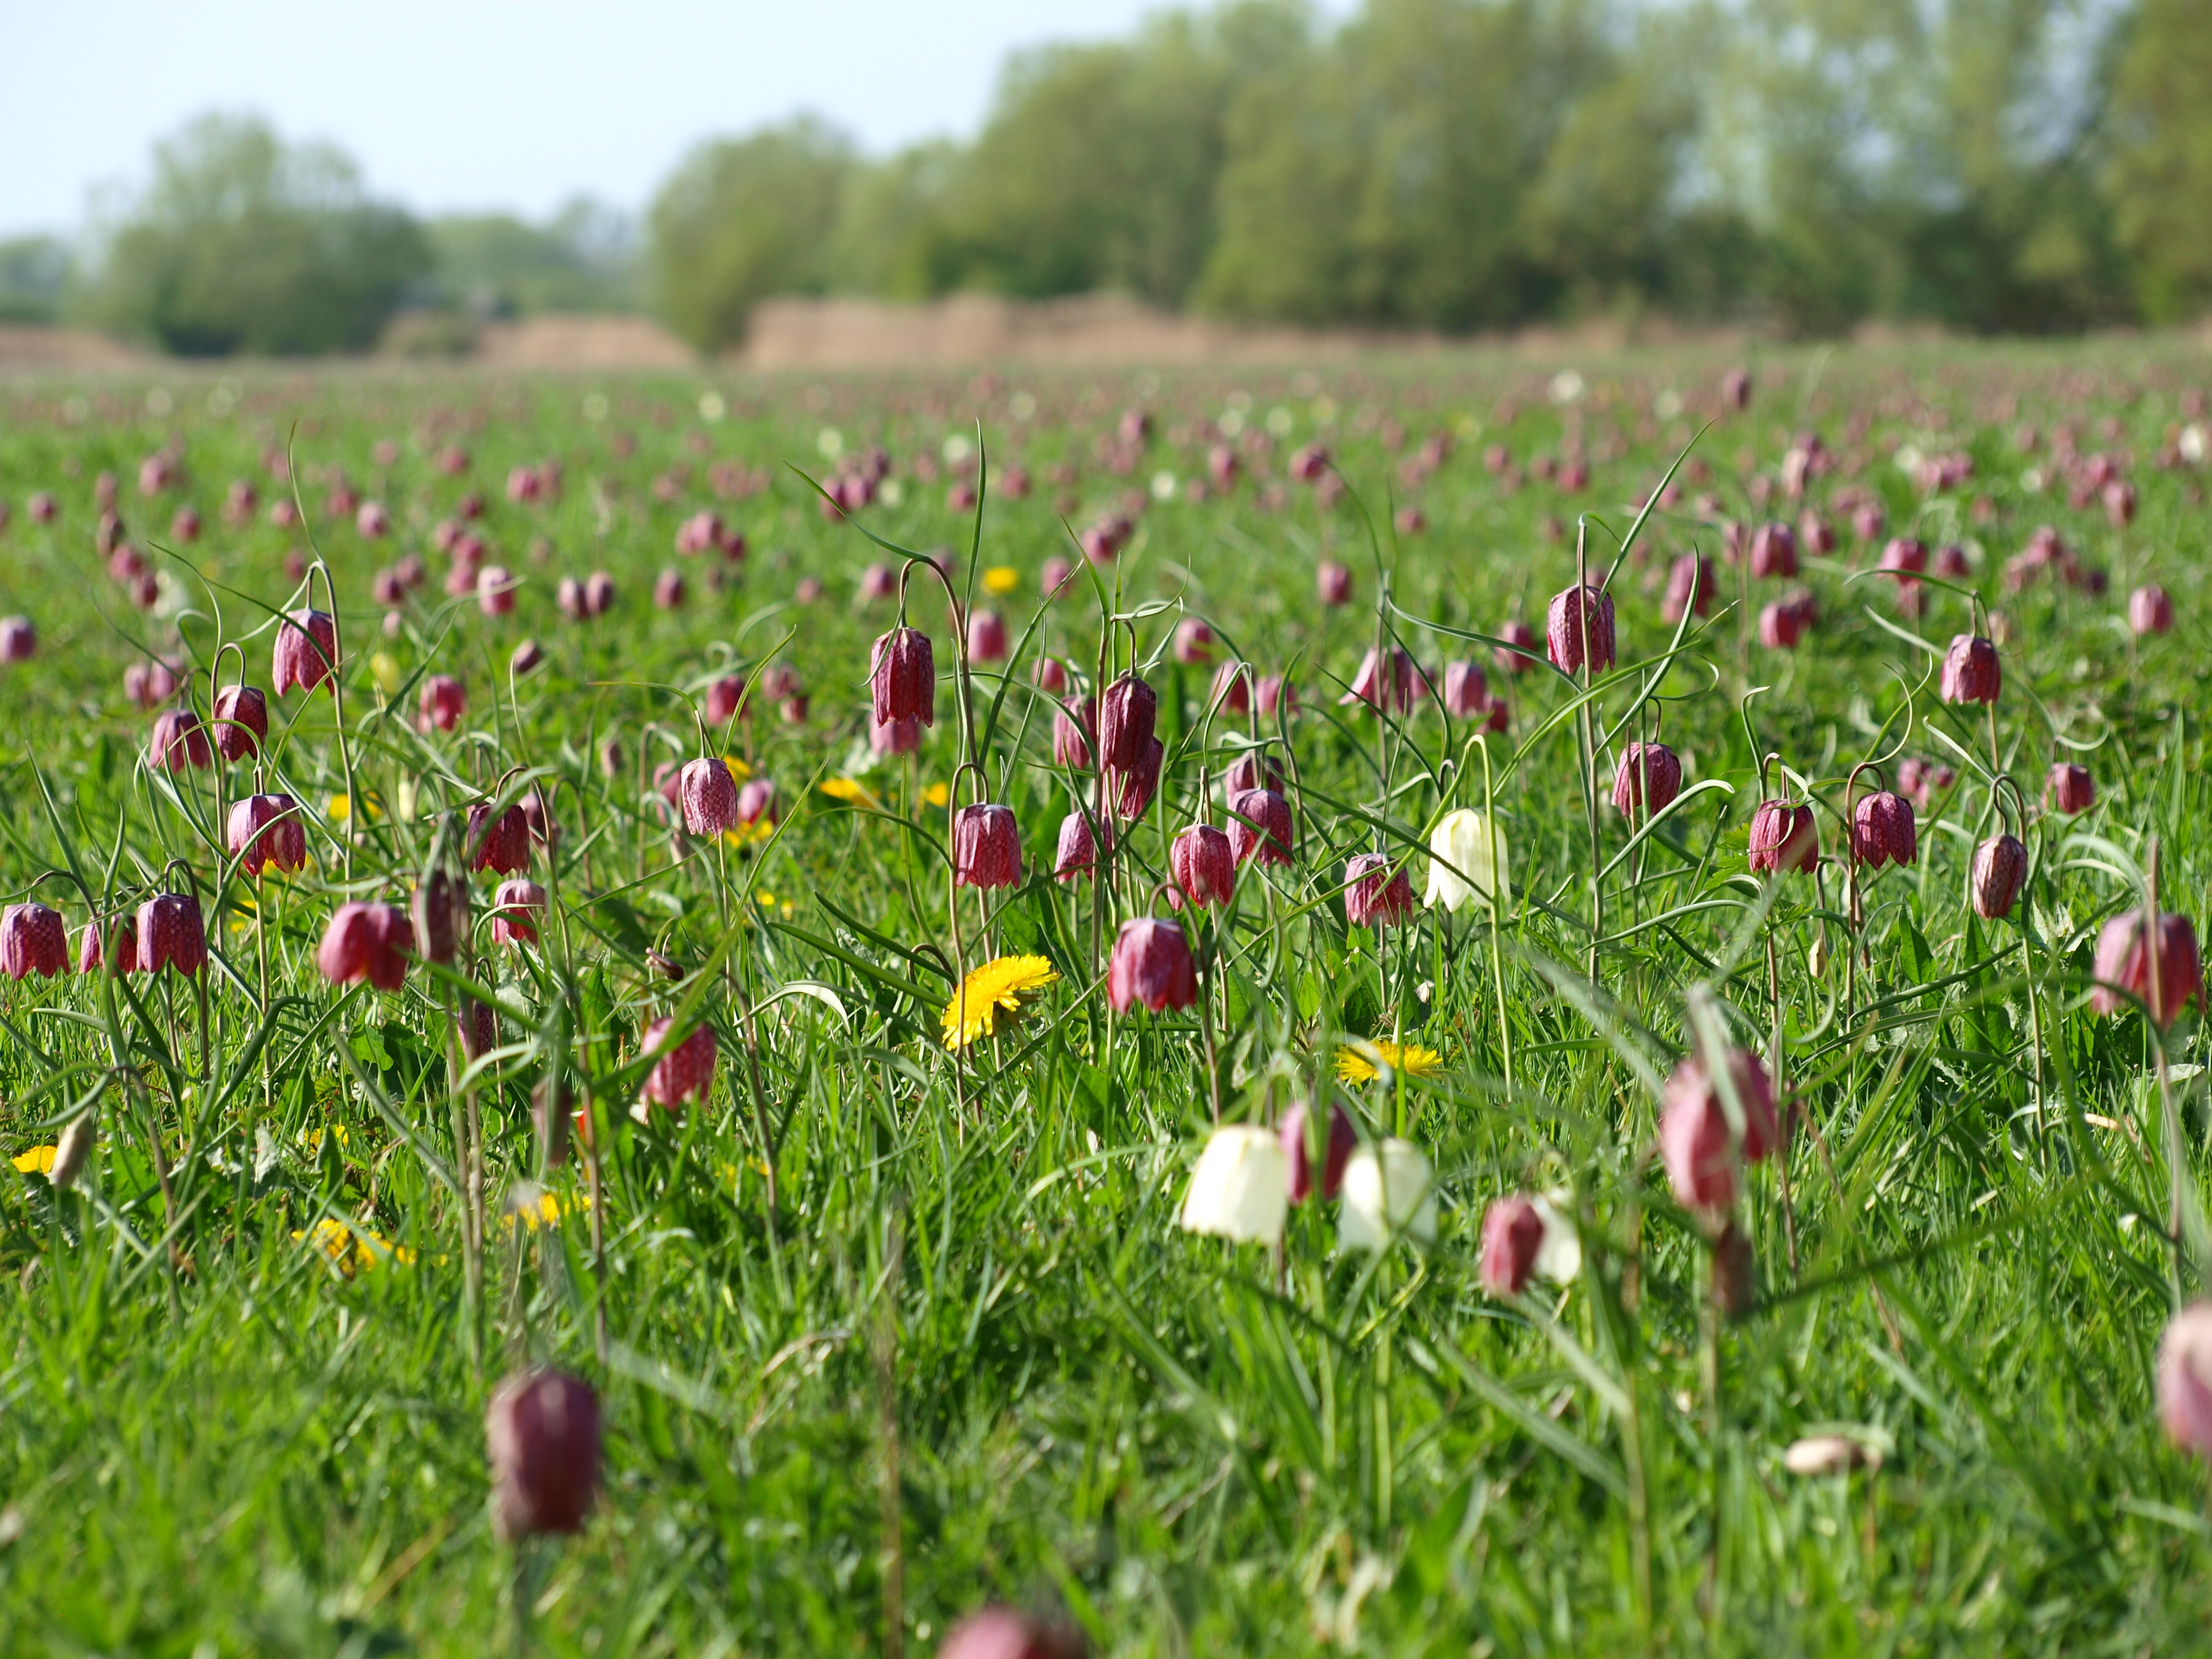
grass, plant, field, lawn, meadow, prairie, flower, pasture, botany, flora, wildflower, flowers, grassland, habitat, rare, rural area, flowering plant, north meadow, cricklade, fritillaries, natural environment, grass family, land plant